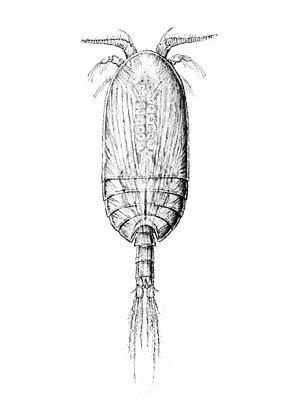
Les copépodes sont un groupe de petits crustacés, libres et parasites, vivant dans l'eau de mer et dans presque tous les habitats d'eau douce. En mer, ils forment la base du plancton et la nourriture des poissons. D'autres espèces sont benthiques, ou encore parasites.